Micromouse

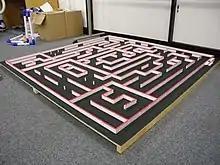
Micromouse maze

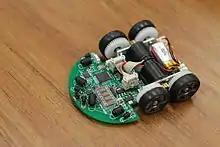
Micromouse robot

Micromouse is an event where small robotic mice compete to solve a 16×16 maze. It began in the late 1970s. Events are held worldwide, and are most popular in the UK, U.S., Japan, Singapore, India, South Korea and becoming popular in subcontinent countries such as Sri Lanka.